Paris under Louis-Philippe

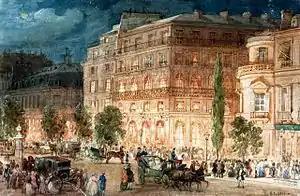
The restaurant district of the Boulevard des Italiens in the 1840s

The city walls of Paris had been demolished during the reign of Louis XIV, and in 1814, the city was easily captured near the end of the War of the Sixth Coalition, since it had no fortifications. Debates began in Paris as early as 1820 about the necessity of building a new wall. In 1840, as the result of tensions between France, Britain and the German states, the discussion was renewed, and a plan was put forward by Adolphe Thiers, the President of the Council and the Minister of Foreign Affairs. The Thiers Wall, approved on 3 April 1841, was 34 kilometers long and composed of a belt of ramparts and trenches 140 meters wide. The highest rampart was ten meters high and three meters wide, and a road six meters wide ran the full length of the wall. It was forbidden to build any structure in a space 250 meters wide in front of the wall. The wall was reinforced at regular intervals with a series of bastions and 16 large forts around the city. In 1860, the route of the wall marked the official city limits of Paris, and it remains so, with a few changes, today. A number of the bastions still exist, and vestiges of the wall can still be seen at the Porte d'Arcueil (in the 14th arrondissement) and the point at which the Canal Saint-Denis passed through the wall. The Boulevard Périphérique around the city follows the route of the old Thiers wall.